Coin

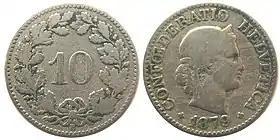
A Swiss ten-cent coin from 1879, similar to the oldest coins still in official use today

In China, early round coins appeared in the 4th century BC and were adopted for all China by Emperor Qin Shi Huang Di at the end of 3rd century BC. The round coin, the precursor of the familiar cash coin, circulated in both the spade and knife money areas in the Zhou period, from around 350 BC. Apart from two small and presumably late coins from the State of Qin, coins from the spade money area have a round hole and refer to the "jin" and "liang" units. Those from the knife money area have a square hole and are denominated in "hua" (化).